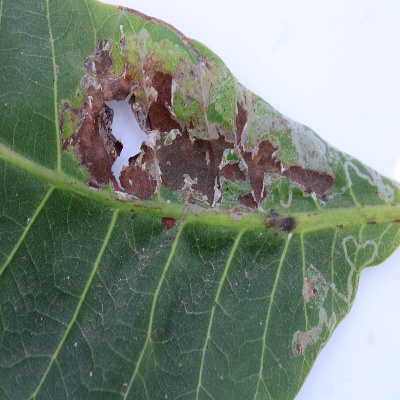
Crop: Cashew
Condition: leaf miner